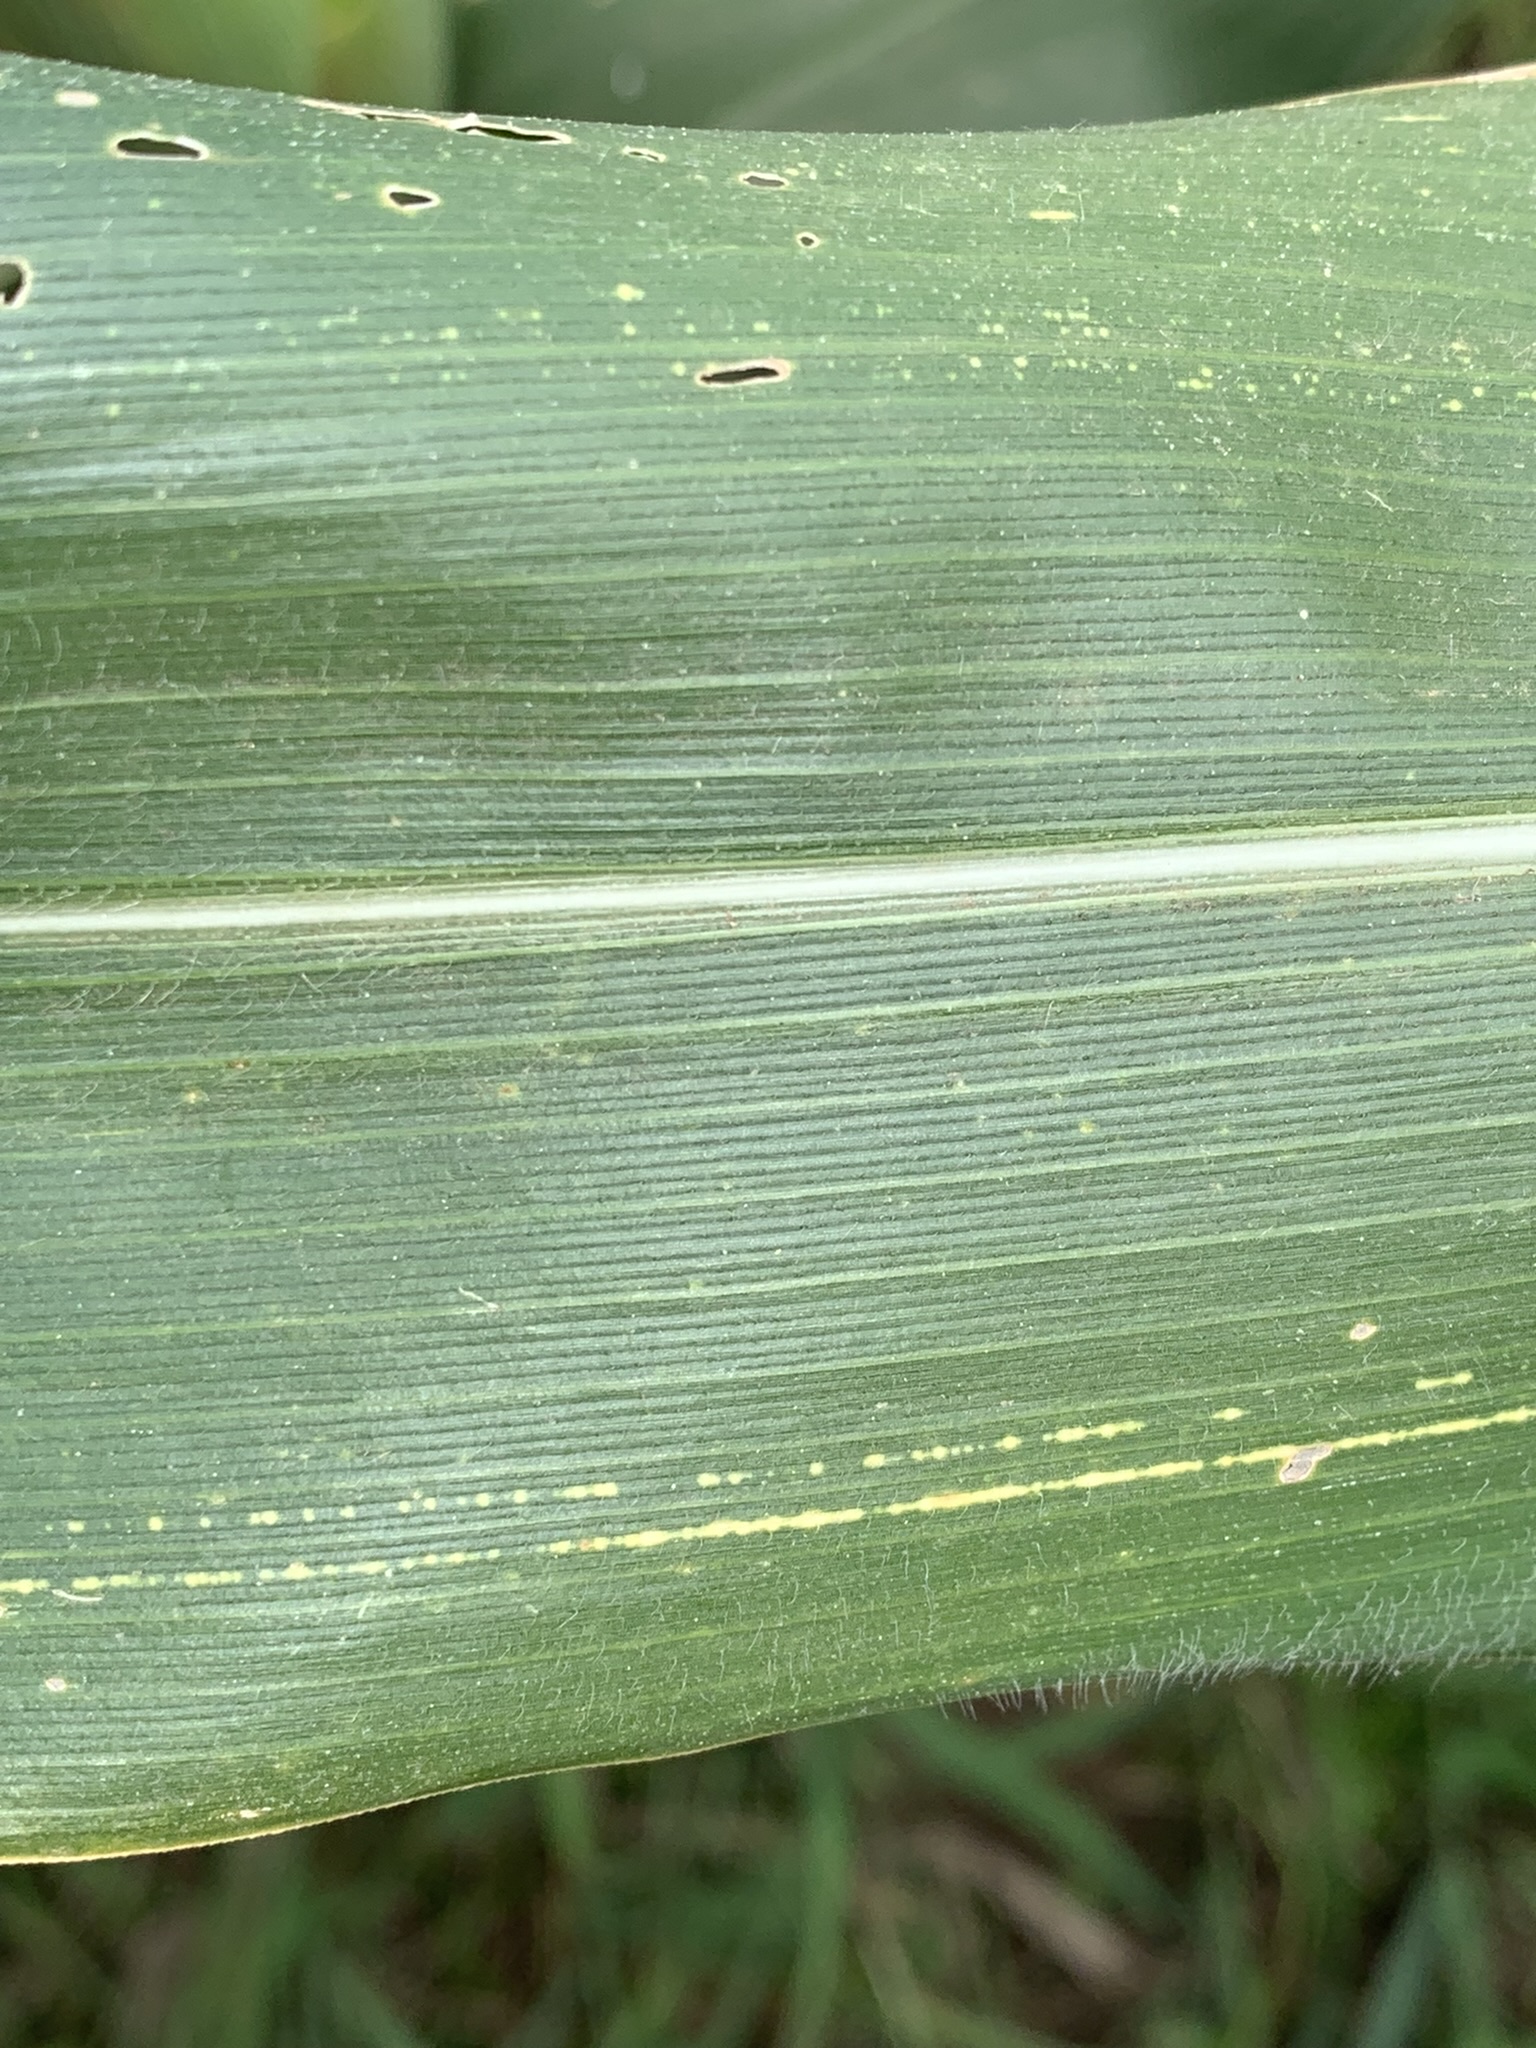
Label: MSV